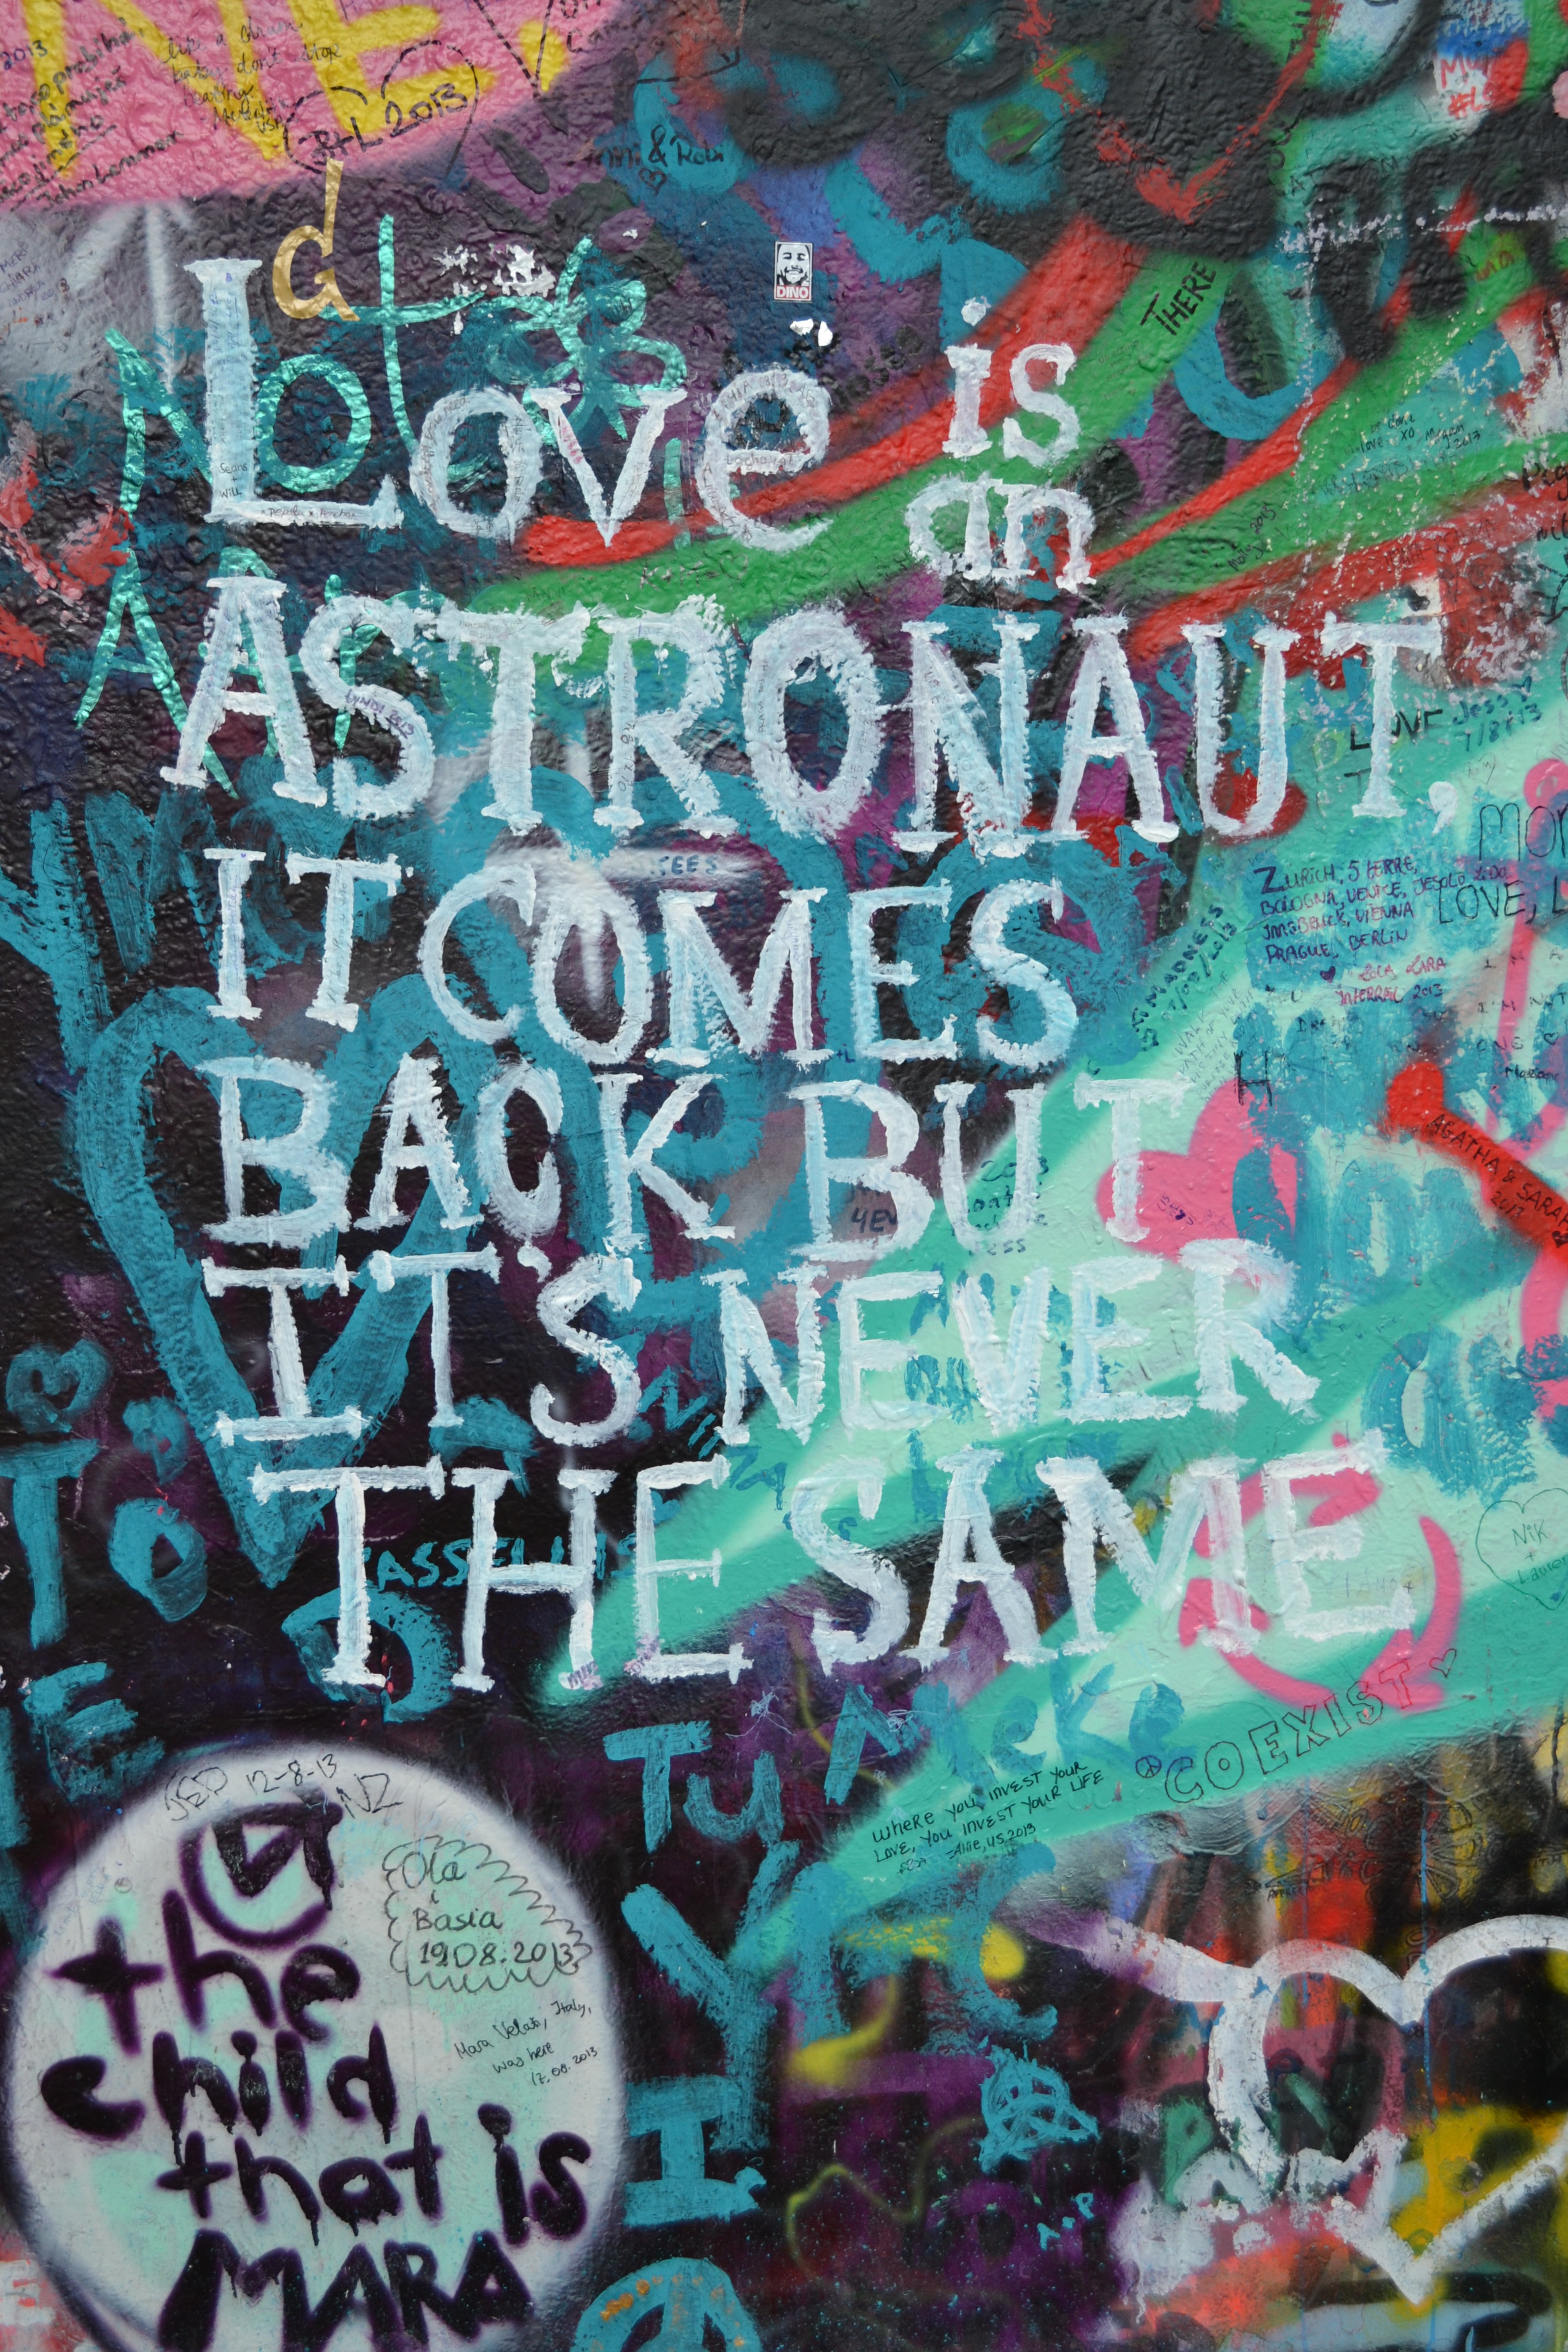
urban, wall, love, pattern, symbol, spray, color, artist, paint, grunge, prague, graffiti, artwork, font, art, drawing, creativity, design, cool, tag, expression, style, colored, creation, lennon wall, graphiti